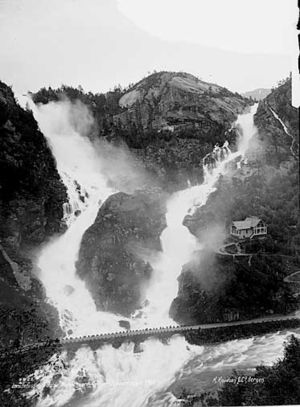
Låtefossen
To løb som mødes